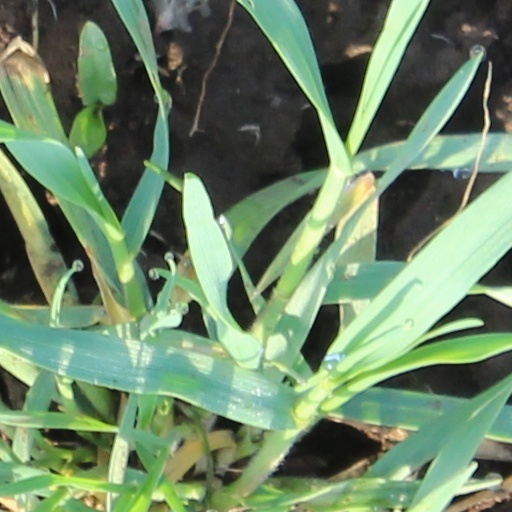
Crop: wheat